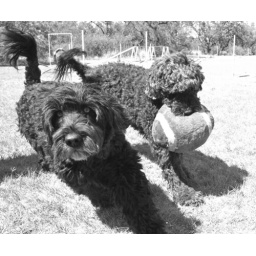
portuguese water dogs in black and white